Protea sulphurea

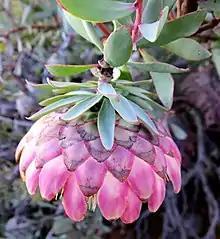
"Protea sulphurea" flower heads are pendulous; they hang upside down. The brightly-coloured involucral bracts are visible in this photograph.

The flowers are produced from April to August, densely packed together within large inflorescences. These inflorescences, or more specifically pseudanthia (also called 'flower heads'), are almost sessile (having a very short and indistinct peduncle), and hang downwards towards the ground. They have a long receptacles which are conical in shape. The flower head is surrounded by petal-like structures called 'involucral bracts', these are glabrous and arranged in a series of nine or ten rows. The outer bracts have somewhat pointy ends, ovate in shape and minutely ciliate (having a fringe of hairs like an eyelash at their margins). The inner bracts are oblong or spathulate-oblong in shape, and are longer than the actual flowers. It is monoecious, both sexes occur in each flower. The petals and sepals of the flowers are fused into a tube-like, long perianth-sheath. This sheath is dilated, has three keels and six to seven veins on the lower portion, has an 8.5 mm lip, and generally glabrous except for a few setose (bristly, stiff) hairs from the base to near the upper parts of the outer surface. The lip is slightly recurved, has a few scattered setose hairs on it, and has three teeth at its end. The two outer of these teeth are longer than the middle one, at 1.4 mm long versus 1 mm. All of the stamens are fertile. Their filaments are 0.53 mm long and channelled. The anthers are linear and 4.8 mm long. The apical glands are 0.35 mm in length, ovate in shape and end in an acute point. There are oblong and obtuse (blunt) hypogynous scales which are 1.4 mm in length. The ovary is covered in long, spreading, yellow-brown hairs. The style is 2.65 mm long, falcate, compressed, glabrous and tapers towards both ends. The stigma is 5.3 mm long, with an obtuse end, grooved, and almost imperceptibly becomes the style.